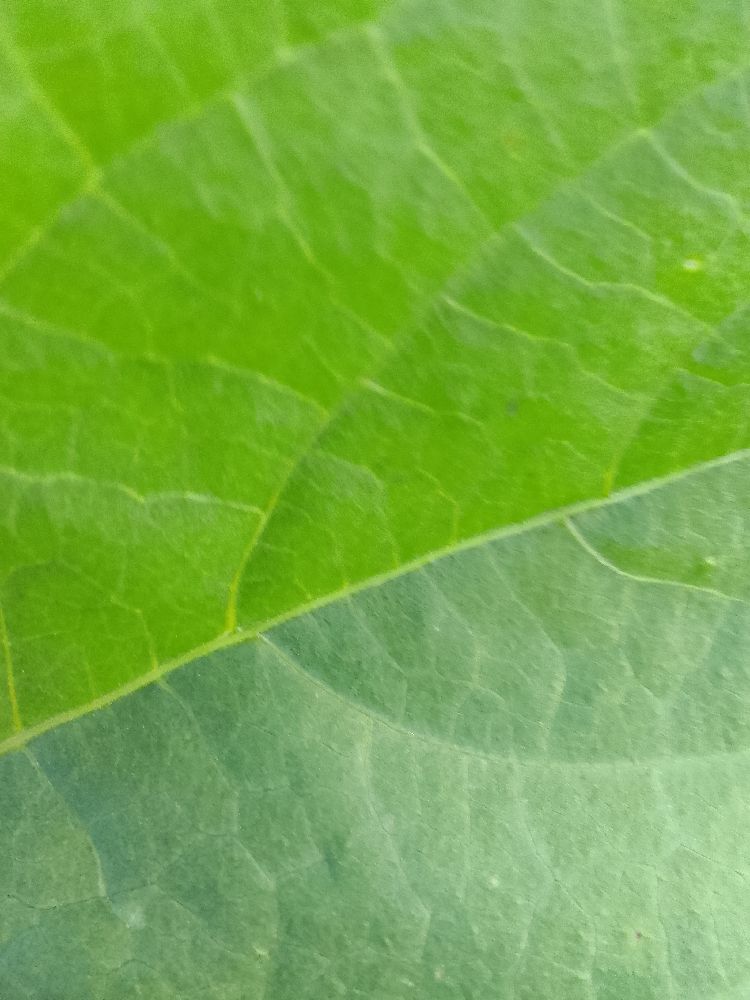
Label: healthy